Brooklyn Botanic Garden

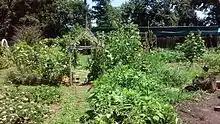
Children's Garden at Brooklyn Botanic Garden

BBG's Japanese Hill-and-Pond Garden is at the northeast corner, east of the Cherry Esplanade. It was one of the first Japanese gardens to be created in an American botanic garden, and reportedly the first one to be accessible free of charge. It was constructed for $13,000, a gift of early BBG benefactor and trustee Alfred Tredway White. The garden was created by Japanese landscape designer Takeo Shiota. Shiota never fully documented his design before his death in 1943, and various renovations over the years have modified Shiota's original plans for the Japanese Garden.